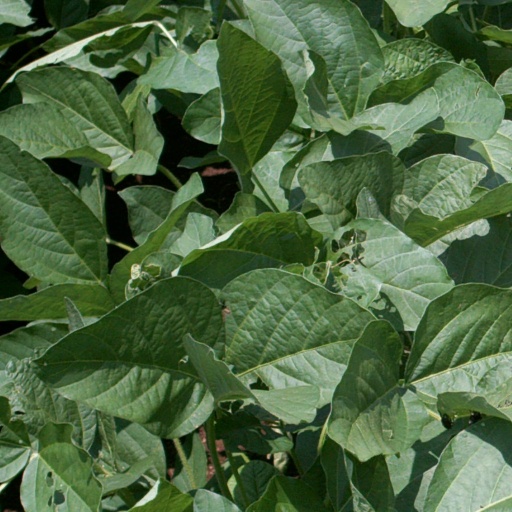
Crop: soybean